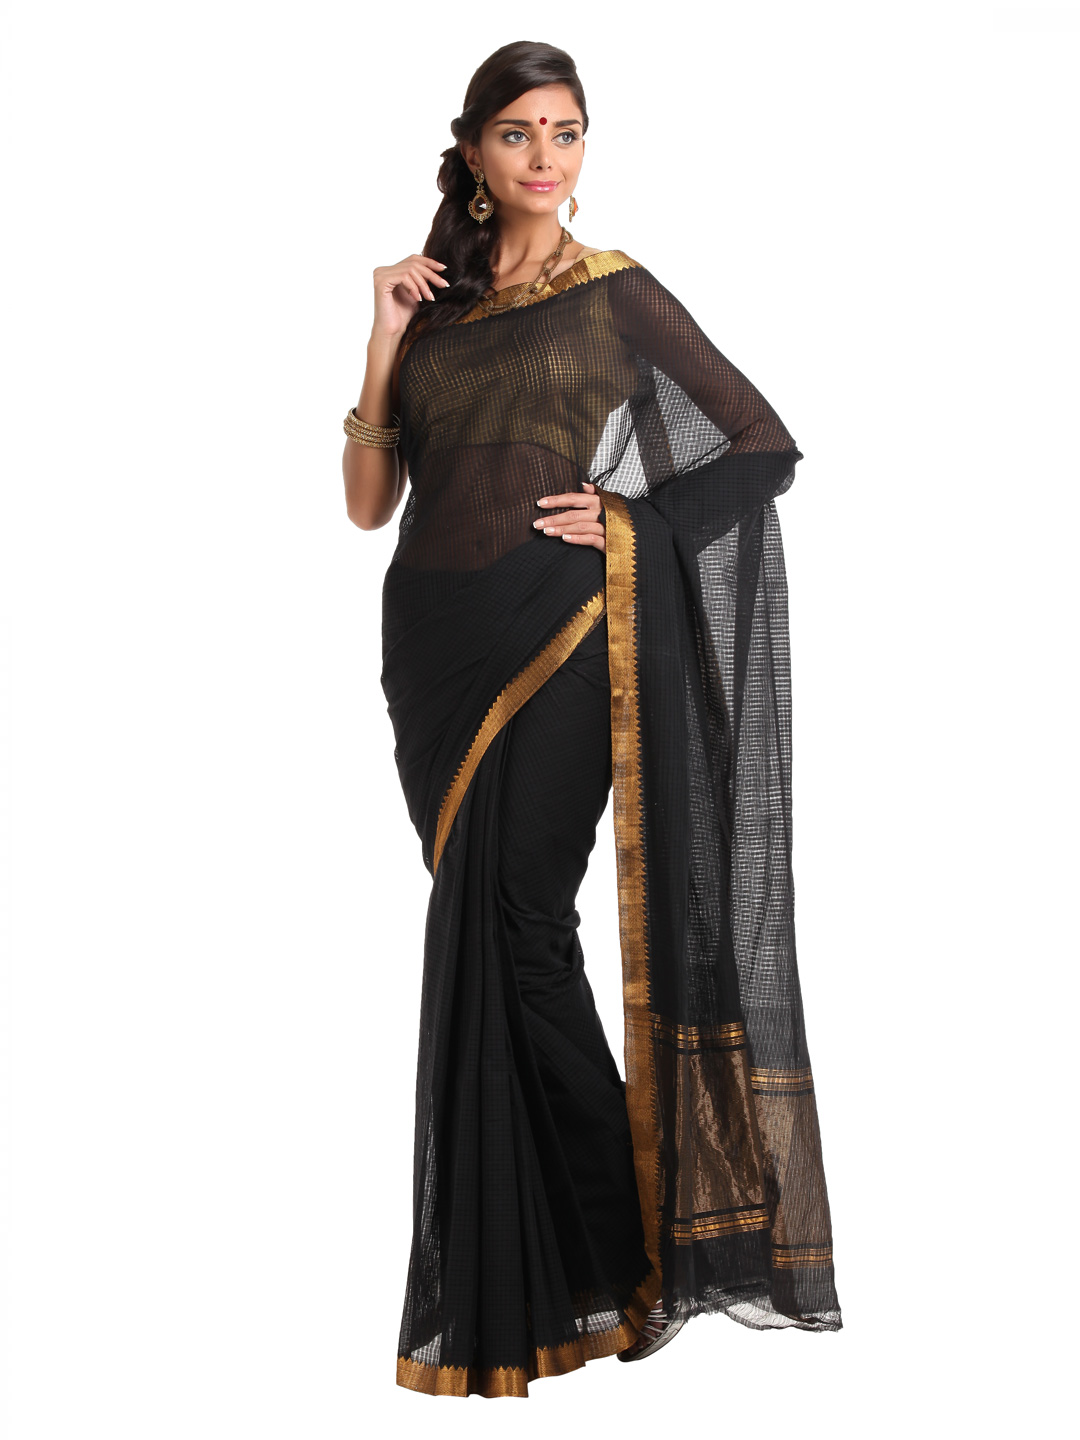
Fabindia Black Mangalagiri Saree
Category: Apparel / Saree / Sarees
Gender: Women
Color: Black
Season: Summer 2012
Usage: Ethnic